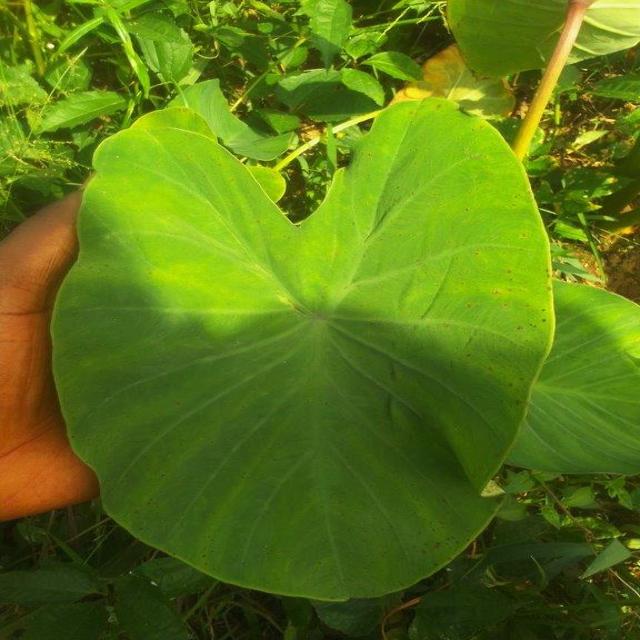
Label: Healthy